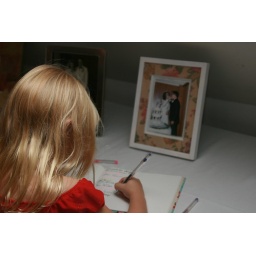
More in focus, but I wasn't thrilled with the composition... Still like the way the red dress pops out in this pic.